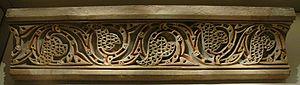
Corniche à décor de fleurons. Stuc sculpté et peint, Xe siècle (?), Nishapur. Metropolitan Museum of Art (MET 40.170.267).